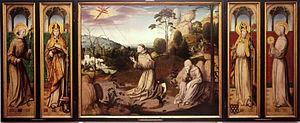
Maître de la Légende de sainte Ursule - Retable de saint François - Retable déployé
Le Maître de la Légende de sainte Ursule, aussi appelé Maître du Cycle de sainte Ursule, est un peintre anonyme gothique tardif qui a travaillé à Cologne à la fin du XVᵉ siècle. On le compte parmi les représentants de l'école de Cologne. Le maître doit son nom de convention à l'une de ses œuvres les plus imposantes, une narration de la légende de sainte Ursule en dix-neuf grands panneaux.